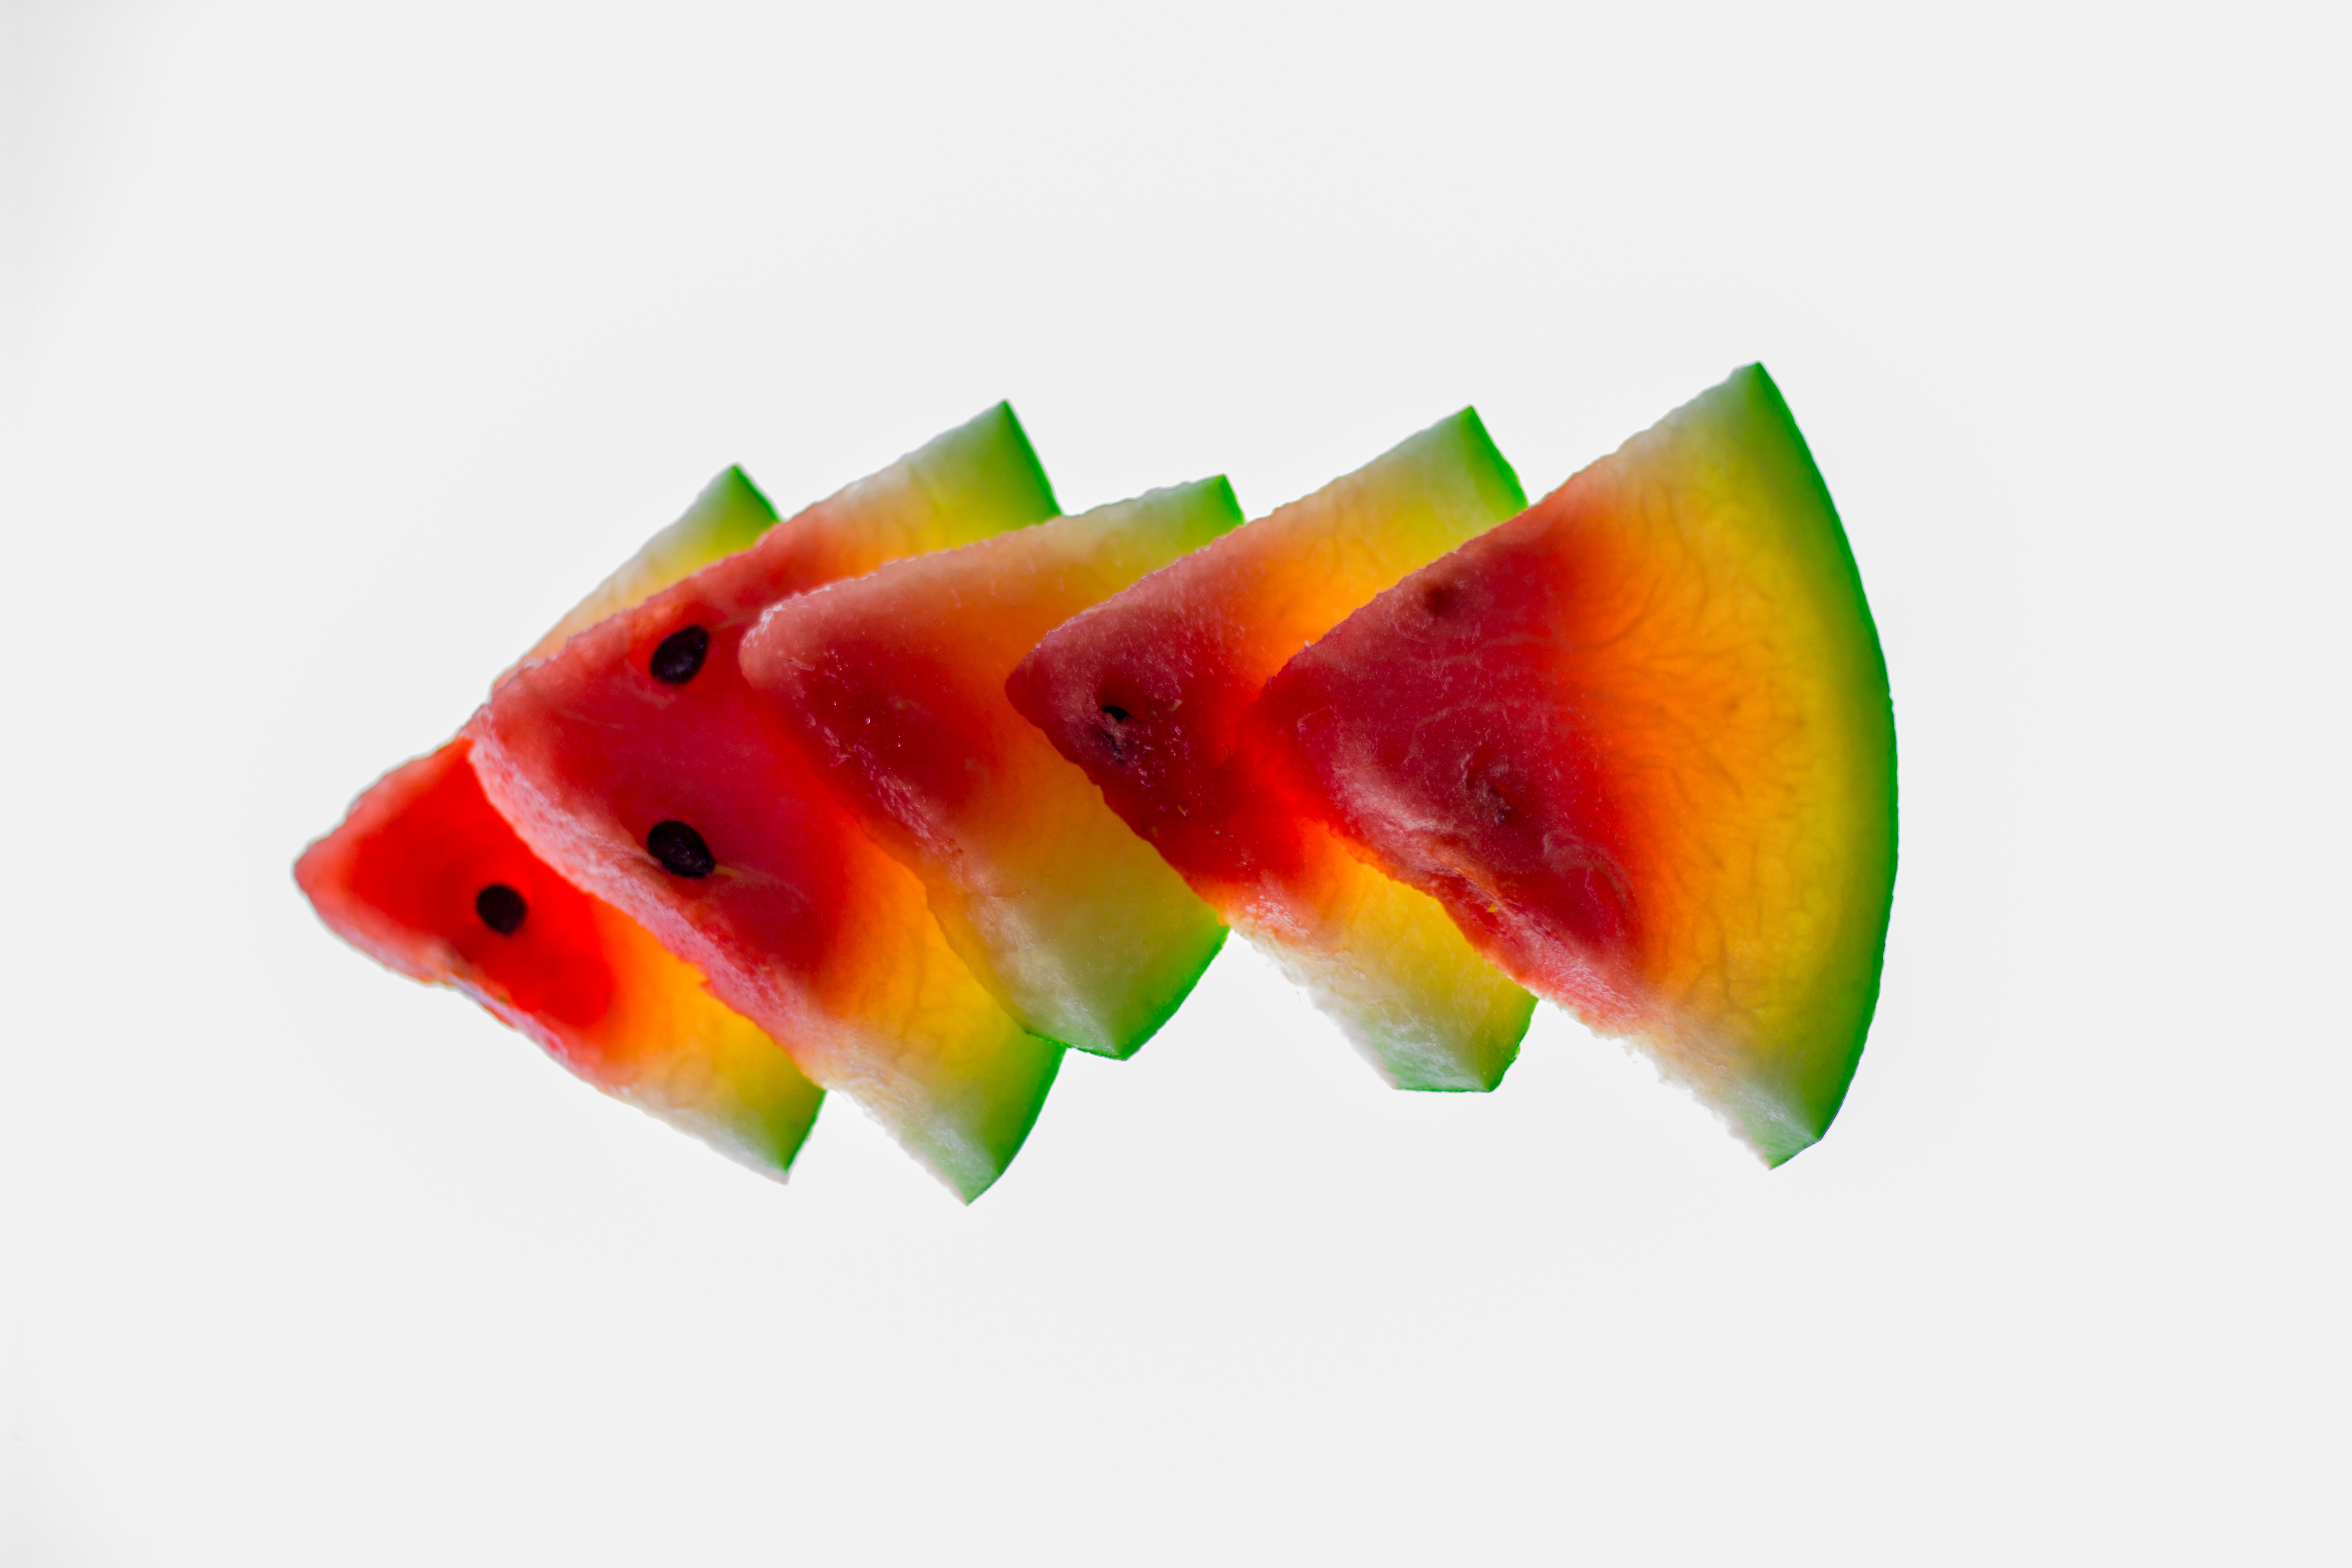
plant, fruit, food, produce, fresh, watermelon, melon, flowering plant, land plant, citrullus, cucumber gourd and melon family